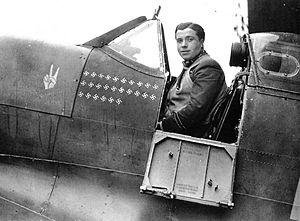
Eric Stanley Lock, né le 19 avril 1919 à Bayston Hill et mort au combat le 3 août 1941, est un pilote de chasse britannique.